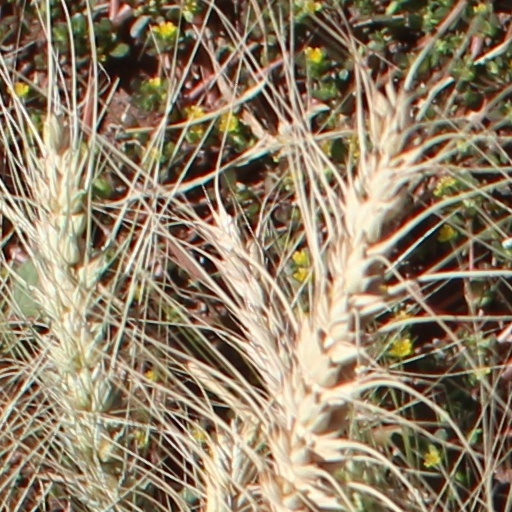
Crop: wheat